Pick Me Up (Masters of Horror)

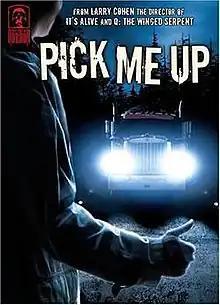
DVD cover

"Pick Me Up" is the eleventh episode of the first season of "Masters of Horror". Aired in North America on January 20, 2006, it was based on the short story by David J. Schow. The episode was directed by Larry Cohen, his final project before his death in 2019.